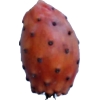
Label: cactus_fruit_red